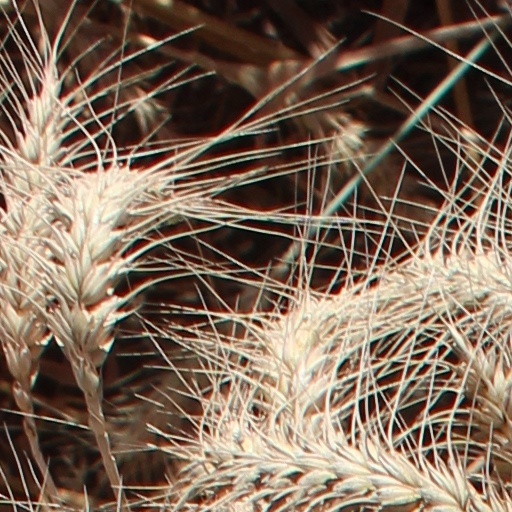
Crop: wheat